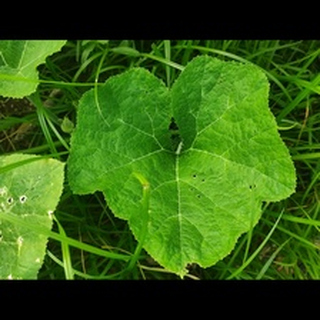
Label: healthy_pumpkin